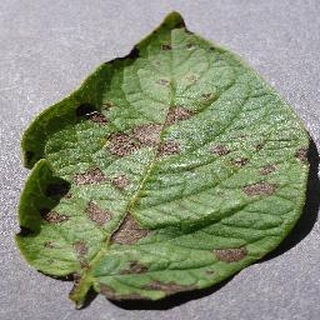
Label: potato_early_blight